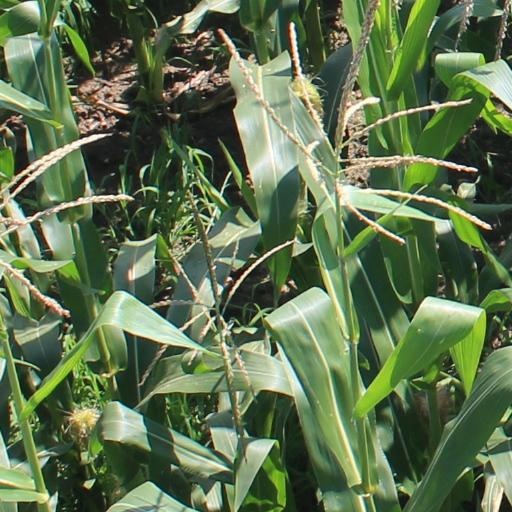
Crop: maize; corn